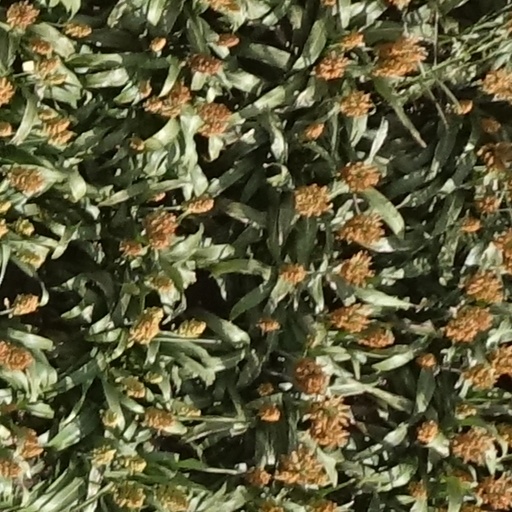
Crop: sorghum